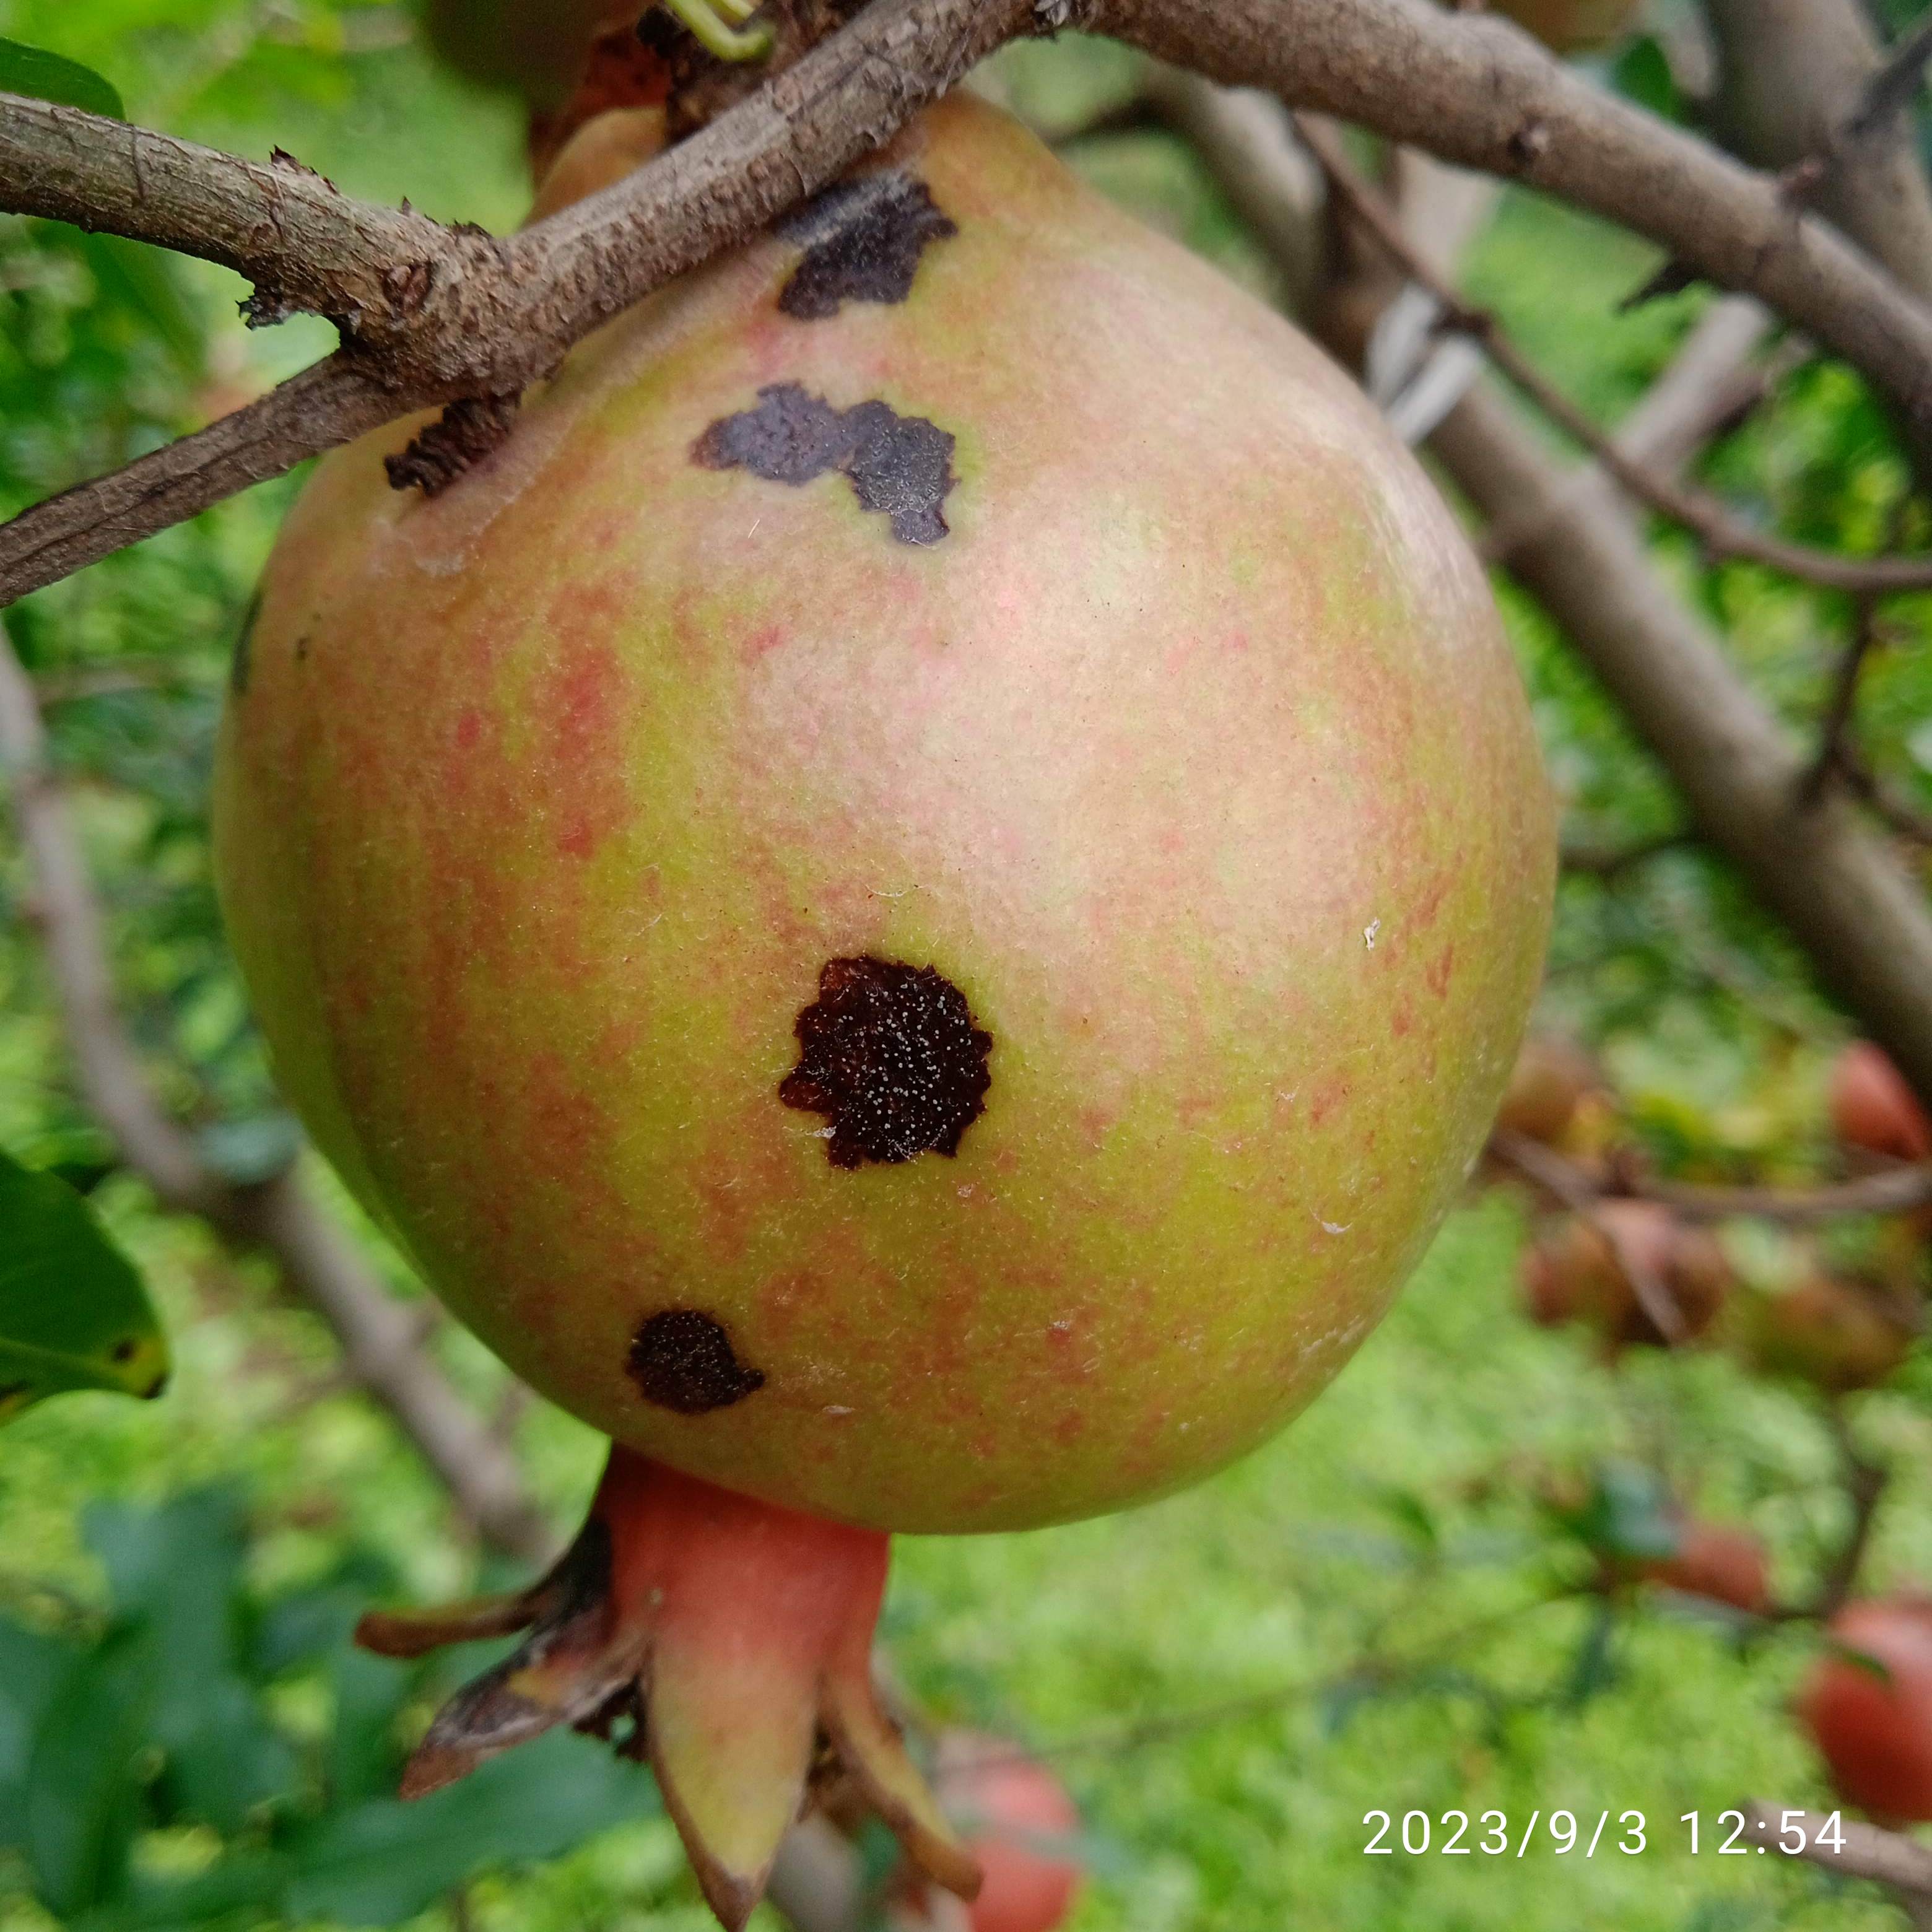
Label: Anthracnose